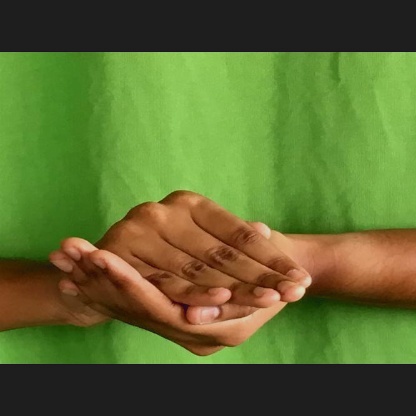
Mudra: Samputa